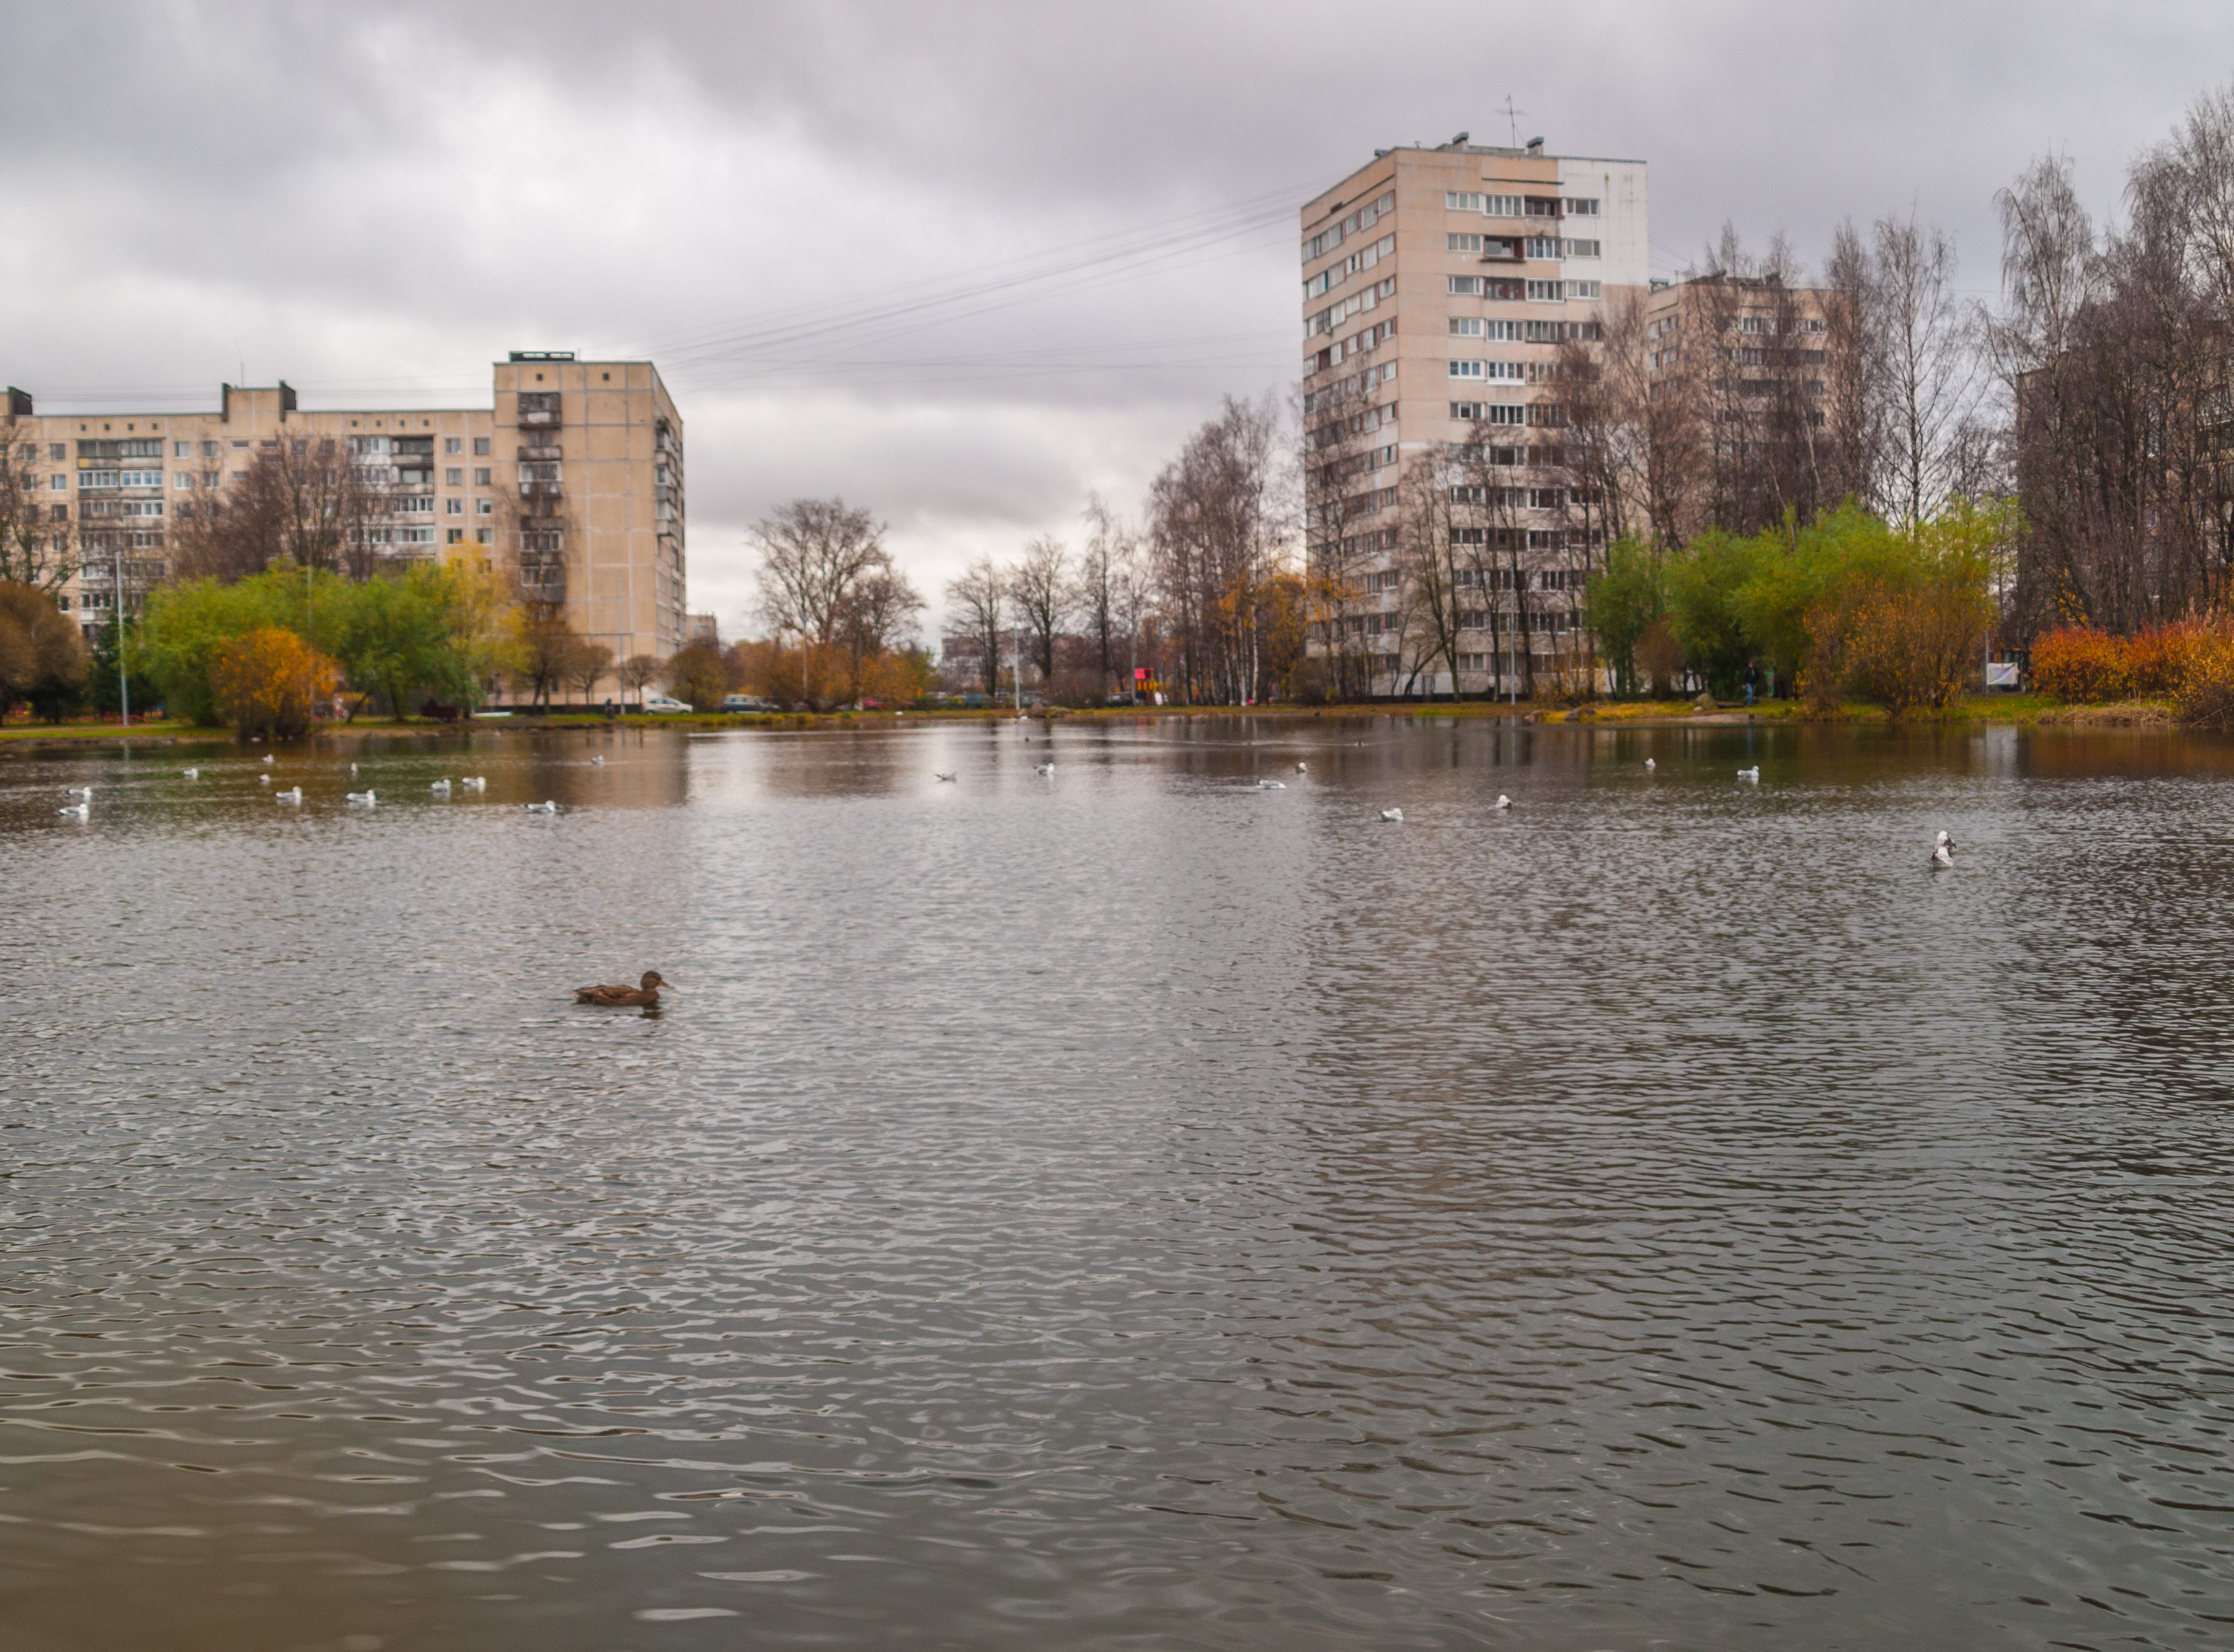
images, cloud, water, sky, building, plant, daytime, tree, natural landscape, architecture, watercourse, tower block, lacustrine plain, lake, neighbourhood, bank, grass, skyscraper, house, city, waterway, freezing, landscape, metropolis, cityscape, condominium, reflection, winter, reservoir, horizon, channel, spring, recreation, wetland, pond, apartment, evening, skyline, floodplain, lake district, downtown, ducks, geese and swans, autumn, duck, loch, tourism, leisure, suburb, canal, water bird, waterfowl, river, park, bayou